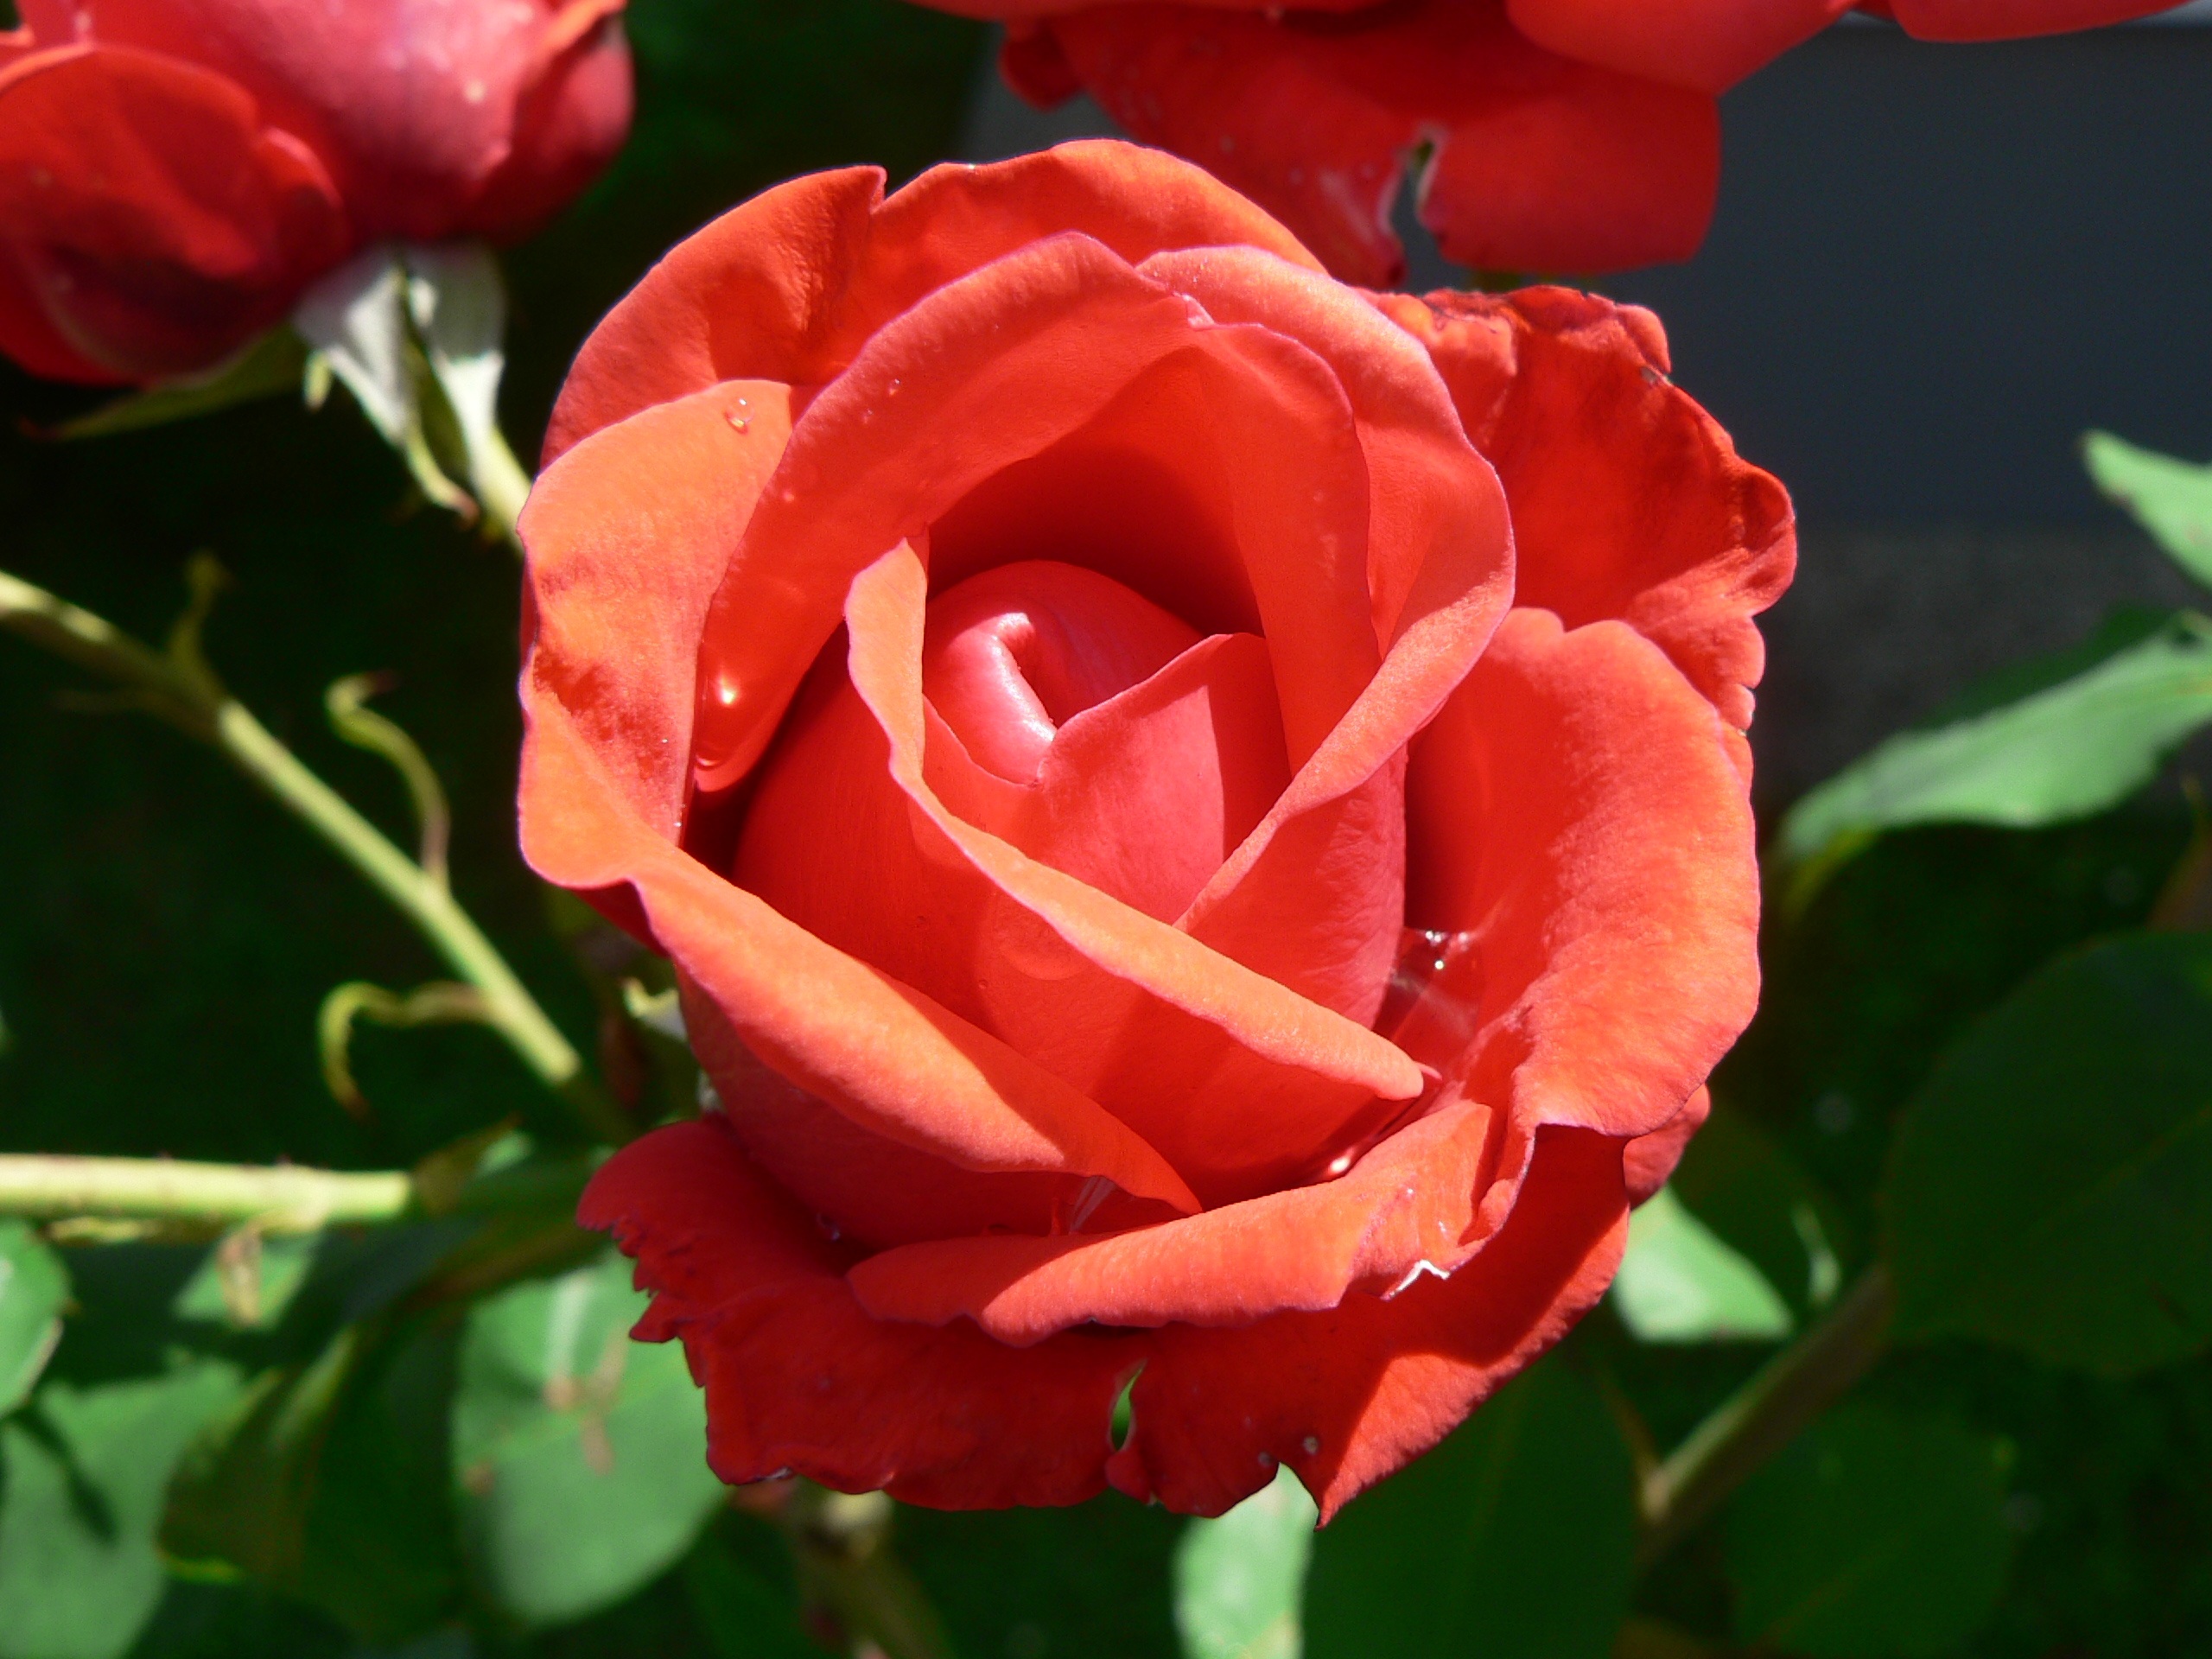
blossom, plant, flower, petal, bloom, summer, rose, red, close, bright, purple flower, floribunda, flowering plant, garden roses, rose family, land plant, rose order